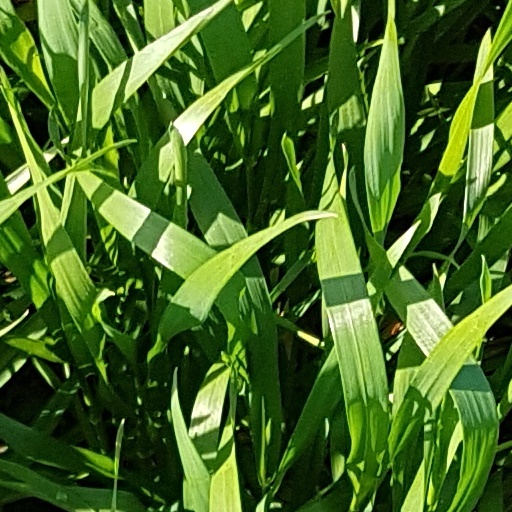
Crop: wheat